James Taft Hatfield

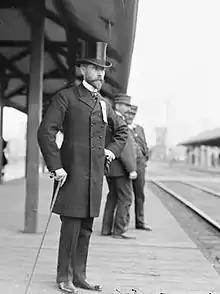
Hatfield in 1902 at the Evanston, Illinois railway station

James Taft Hatfield (15 June 1862 – 3 October 1945) was an American philologist and professor at Northwestern University where for many years he was the head of the German Department. Although he also published works on comparative linguistics, Sanskrit, church music, and American folklore, he was primarily known for his contributions to German studies, and in particular his studies on the writings of Goethe and Wilhelm Müller and on the influence of German culture in the works of Henry Wadsworth Longfellow.